Danes Island

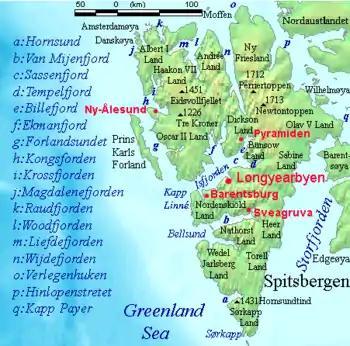
Danes Island (Danskøya) lies to the northwest of Spitsbergen.

Danes Island is an island in Norway's Svalbard archipelago in the Arctic Ocean with an area of . It lies just off the northwest coast of Spitsbergen, the largest island in the archipelago, near to Magdalenefjorden. Just to the north lies Amsterdam Island. Most of Svalbard's islands, including Danes Island, are uninhabited; only Spitsbergen, Bjørnøya and Hopen have settlements.